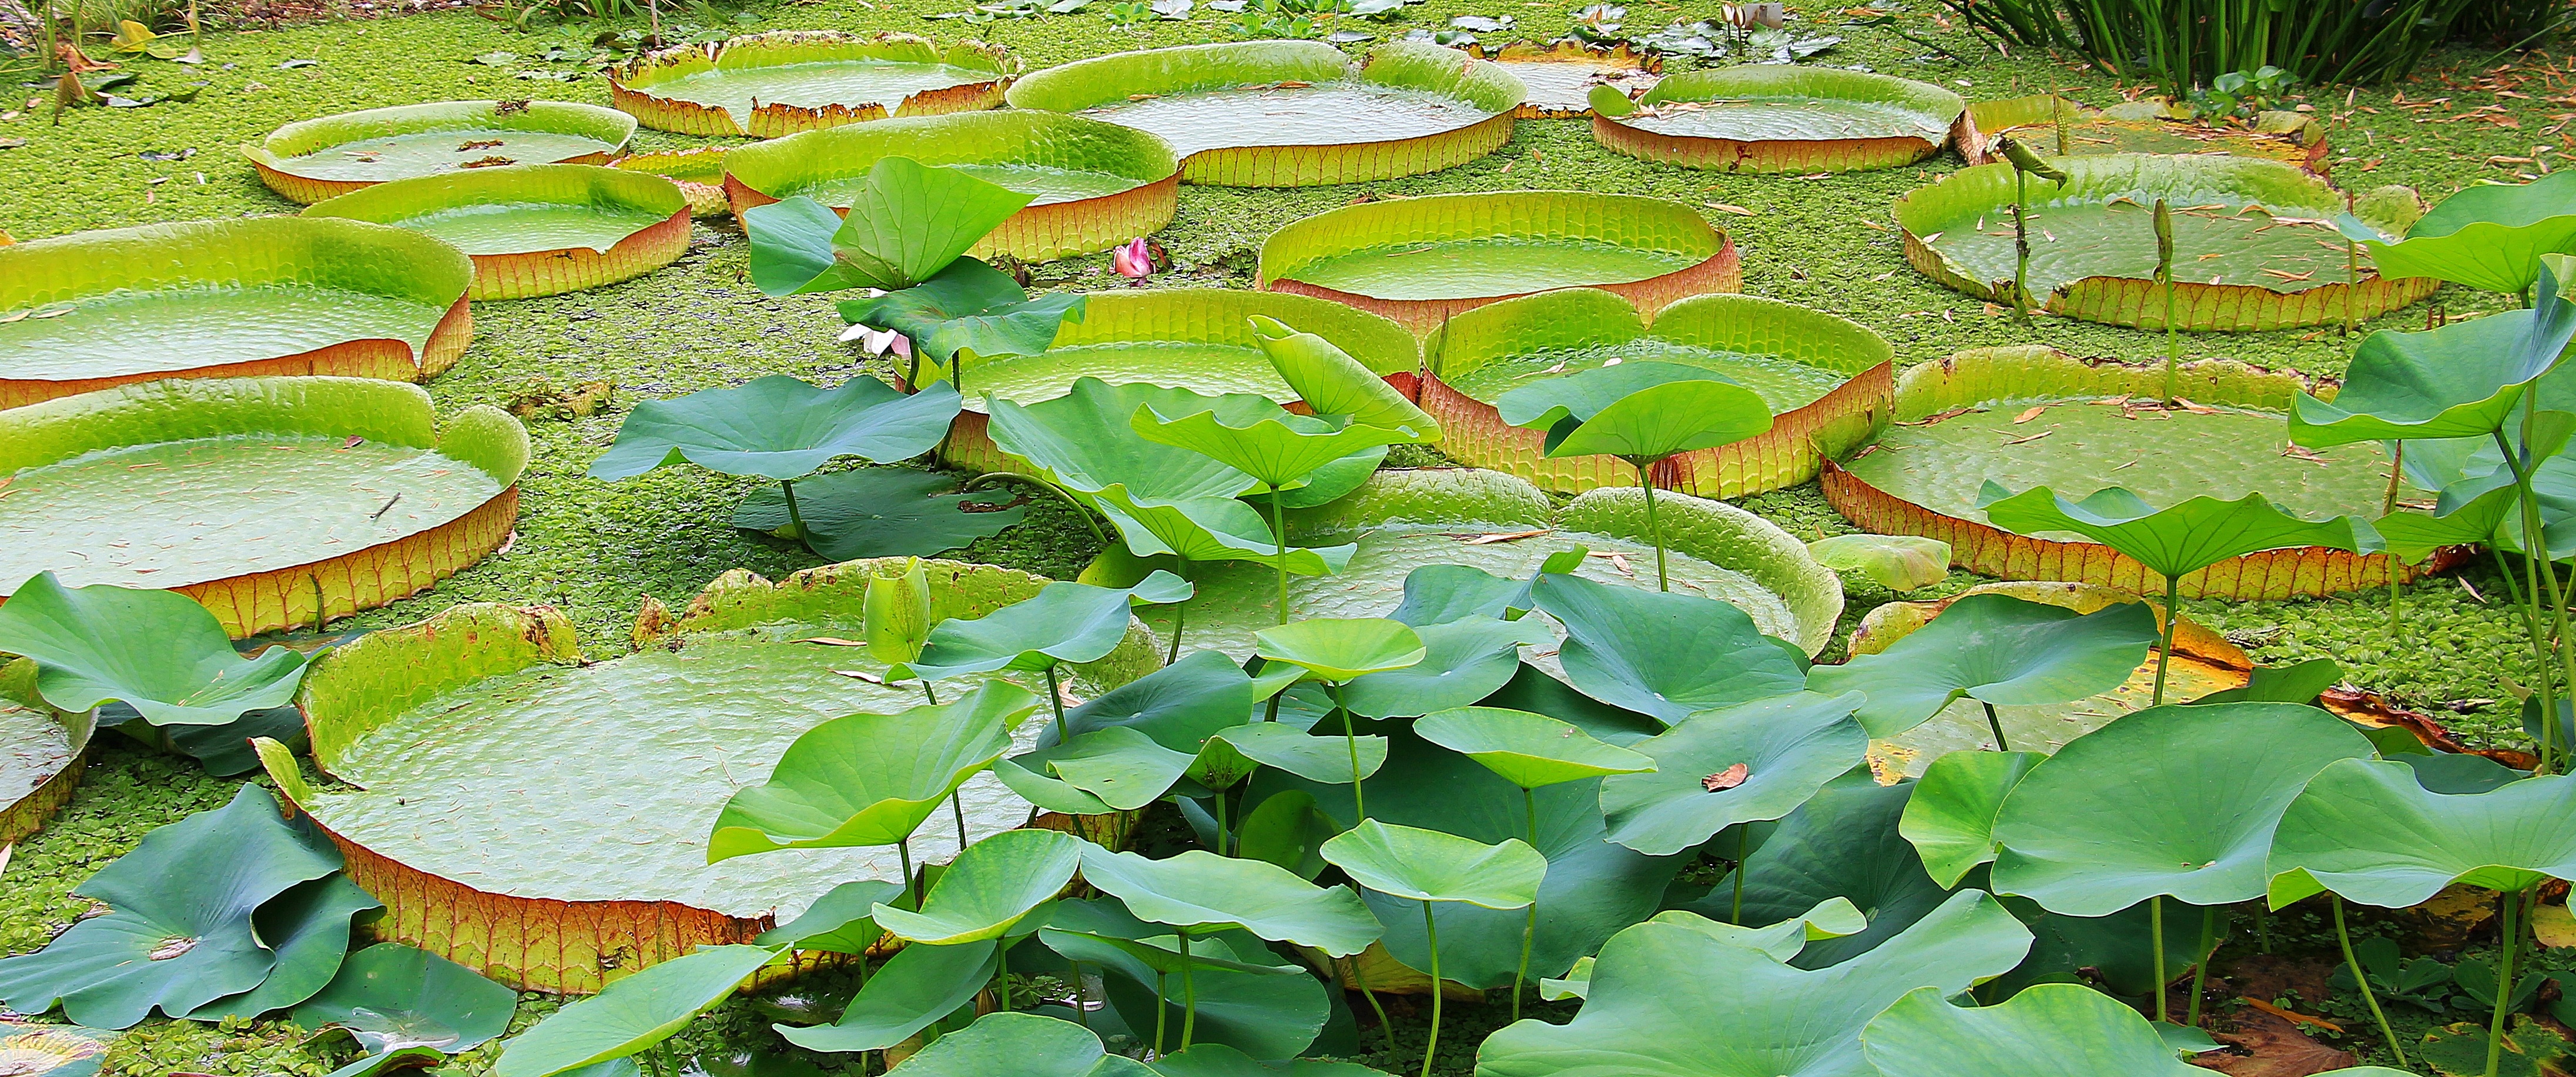
tree, water, nature, plant, leaf, flower, lake, pond, green, jungle, botany, garden, aquatic plant, lily pad, leaves, nymphaeaceae, circular, large, huge, victoria, botanical garden, ecosystem, aquatic plants, flowering plant, lake rosengew chs, silent waters, biotope, seerosen plate, huge seerosenbl tter, circular giant seerosenbl tter, land plant